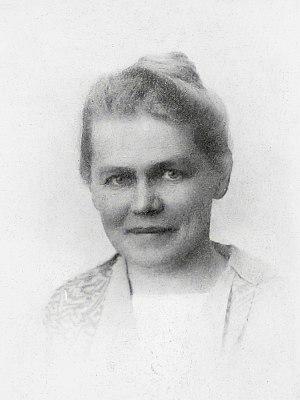
Les témoins du Génocide arménien donnent des informations et détails pour comprendre le massacre perpétré par l'Empire ottoman, au début du XXᵉ siècle. La plupart des témoins sont des journalistes, diplomates, soldats, médecins, écrivains ou missionnaires.